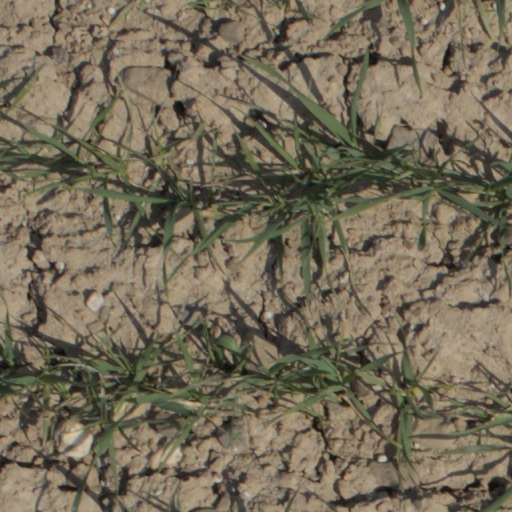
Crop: wheat